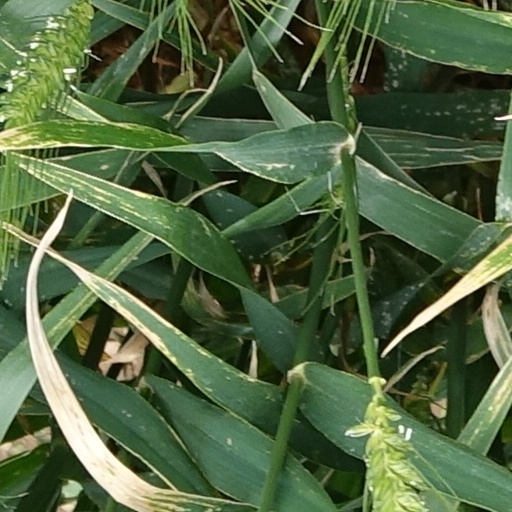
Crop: wheat